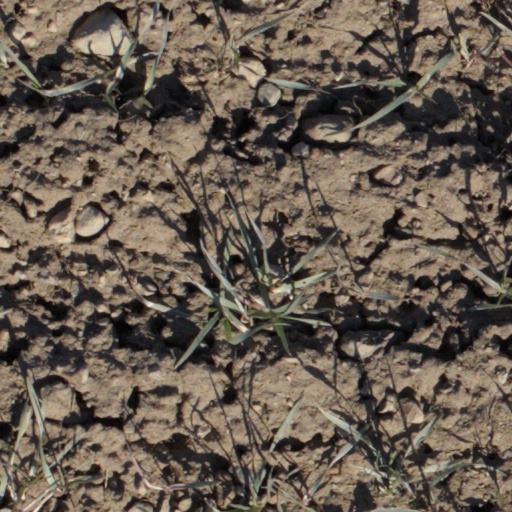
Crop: wheat